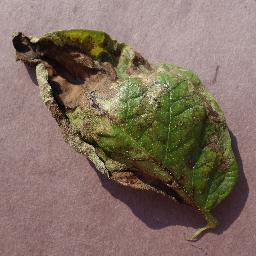
Label: Potato___Late_blight